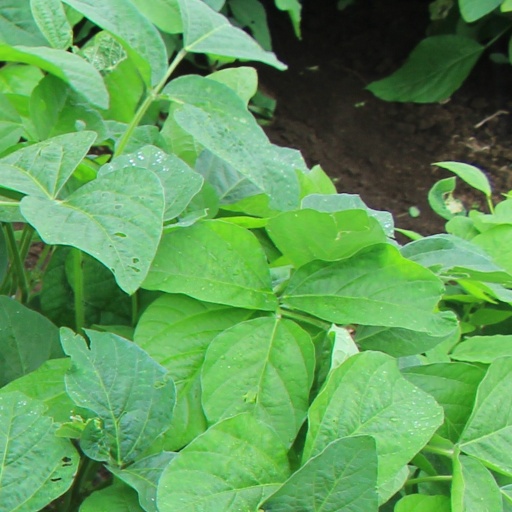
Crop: soybean